List of Dutch inventions and innovations

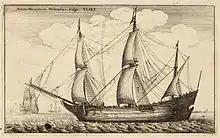
Dutch fluyt, 1677

A Leyden jar, or Leiden jar, is a device that "stores" static electricity between two electrodes on the inside and outside of a glass jar. It was the original form of a capacitor (originally known as a "condenser"). It was invented independently by German cleric Ewald Georg von Kleist on 11 October 1745 and by Dutch scientist Pieter van Musschenbroek of Leiden (Leyden) in 1745–1746. The invention was named for the city. The Leyden jar was used to conduct many early experiments in electricity, and its discovery was of fundamental importance in the study of electricity. Previously, researchers had to resort to insulated conductors of large dimensions to store a charge. The Leyden jar provided a much more compact alternative. Like many early electrical devices, there was no particular use for the Leyden jar at first, other than to allow scientists to do a greater variety of electrical experiments.